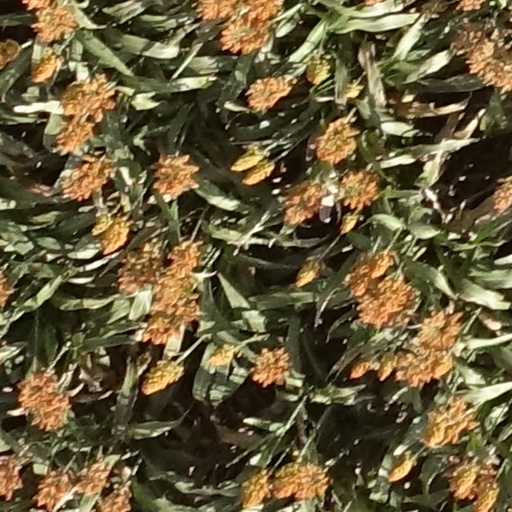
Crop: sorghum